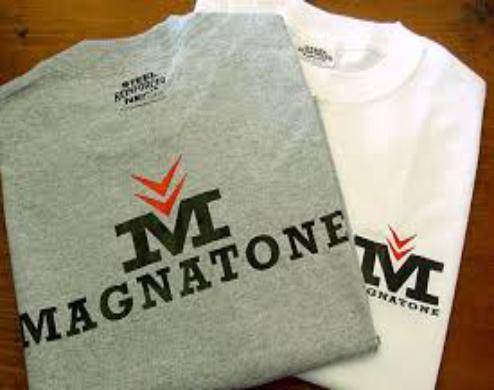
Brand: magnatone
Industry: Electronic